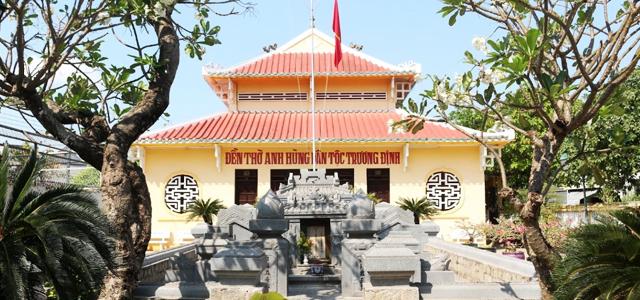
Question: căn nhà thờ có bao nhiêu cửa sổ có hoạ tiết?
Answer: căn nhà thờ có hai cửa sổ có hoạ tiết